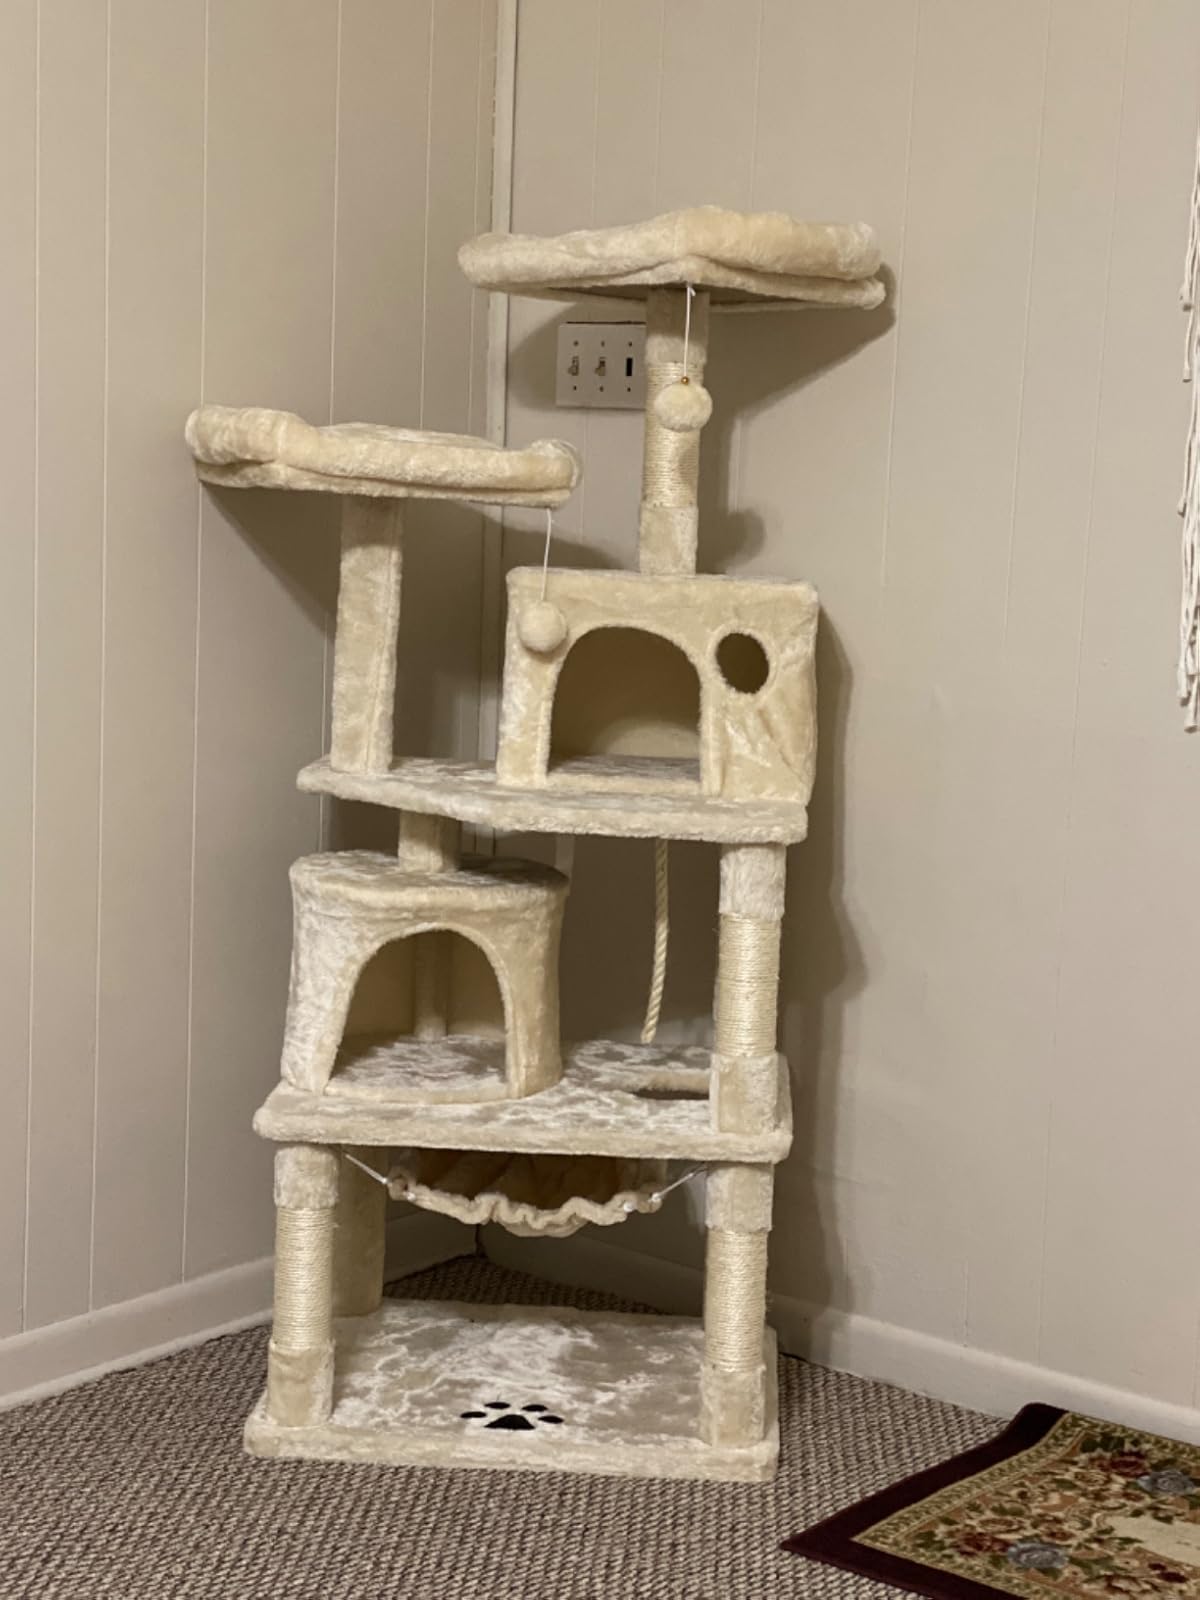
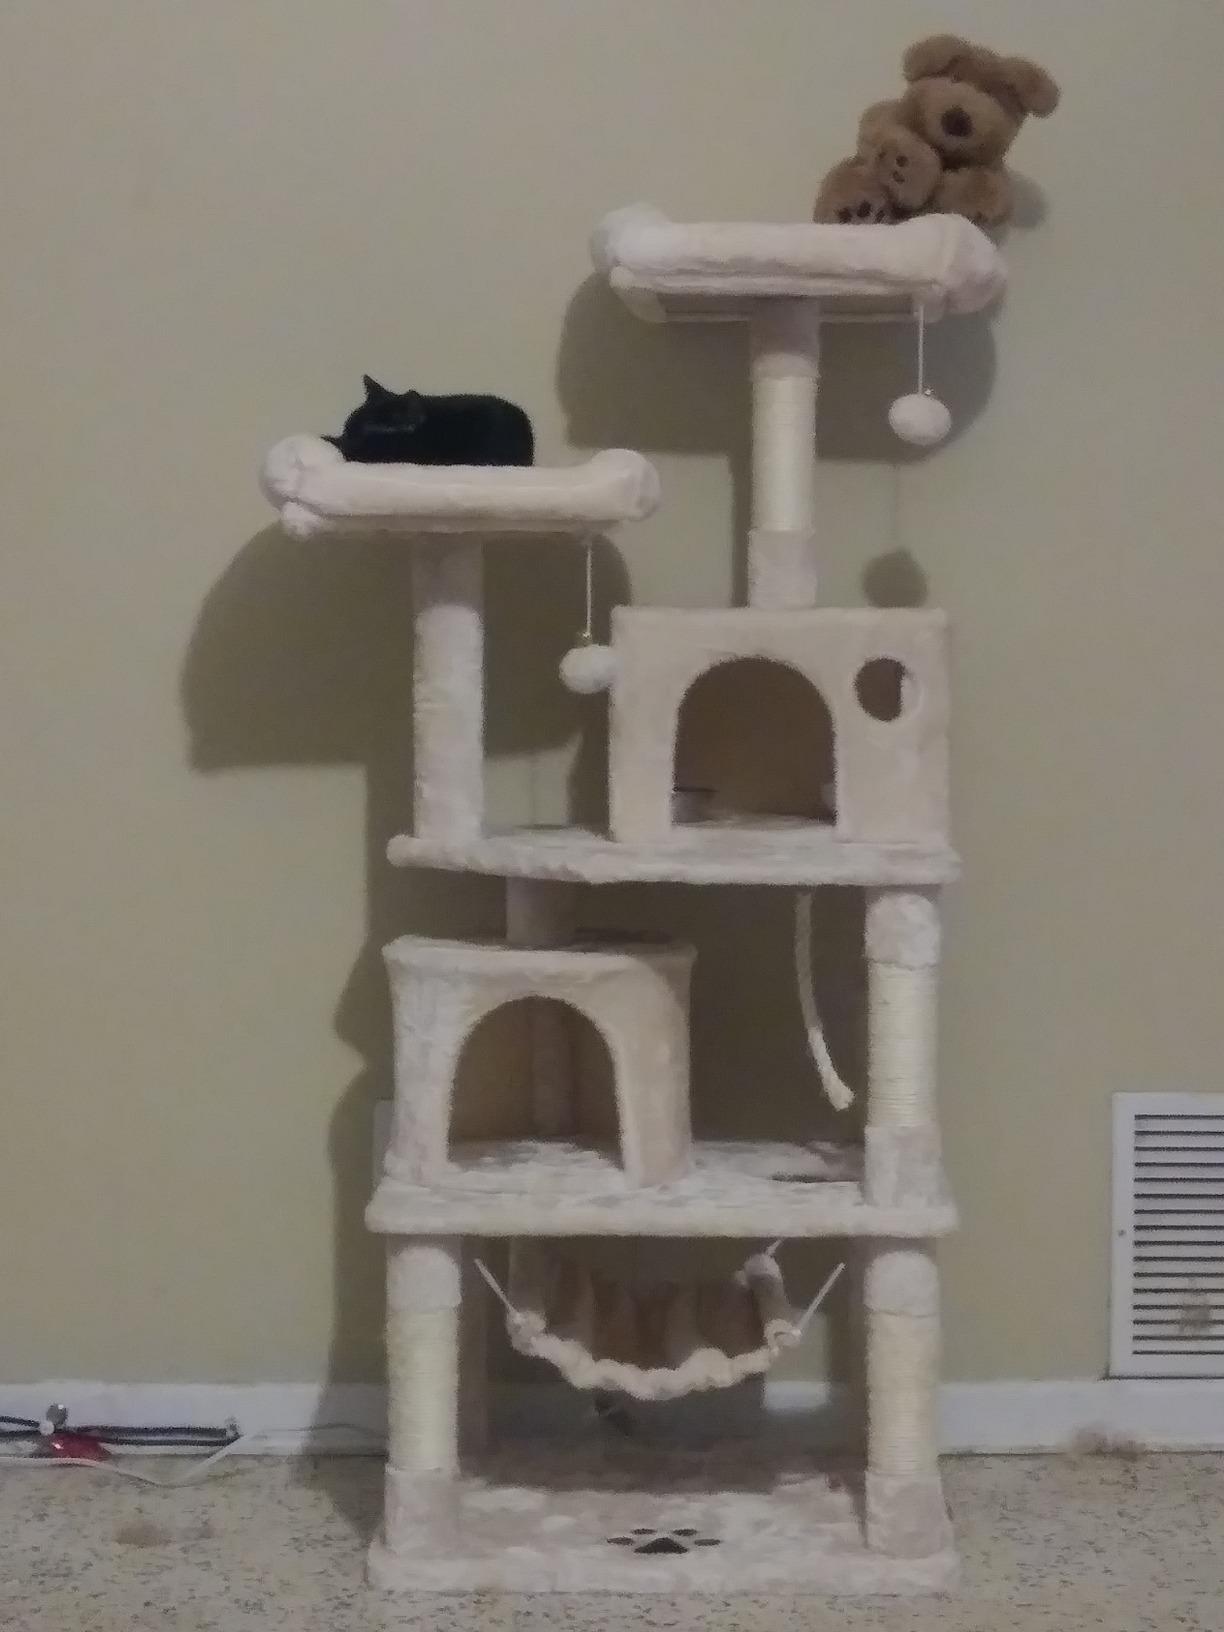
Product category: items_cat tree
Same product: yes